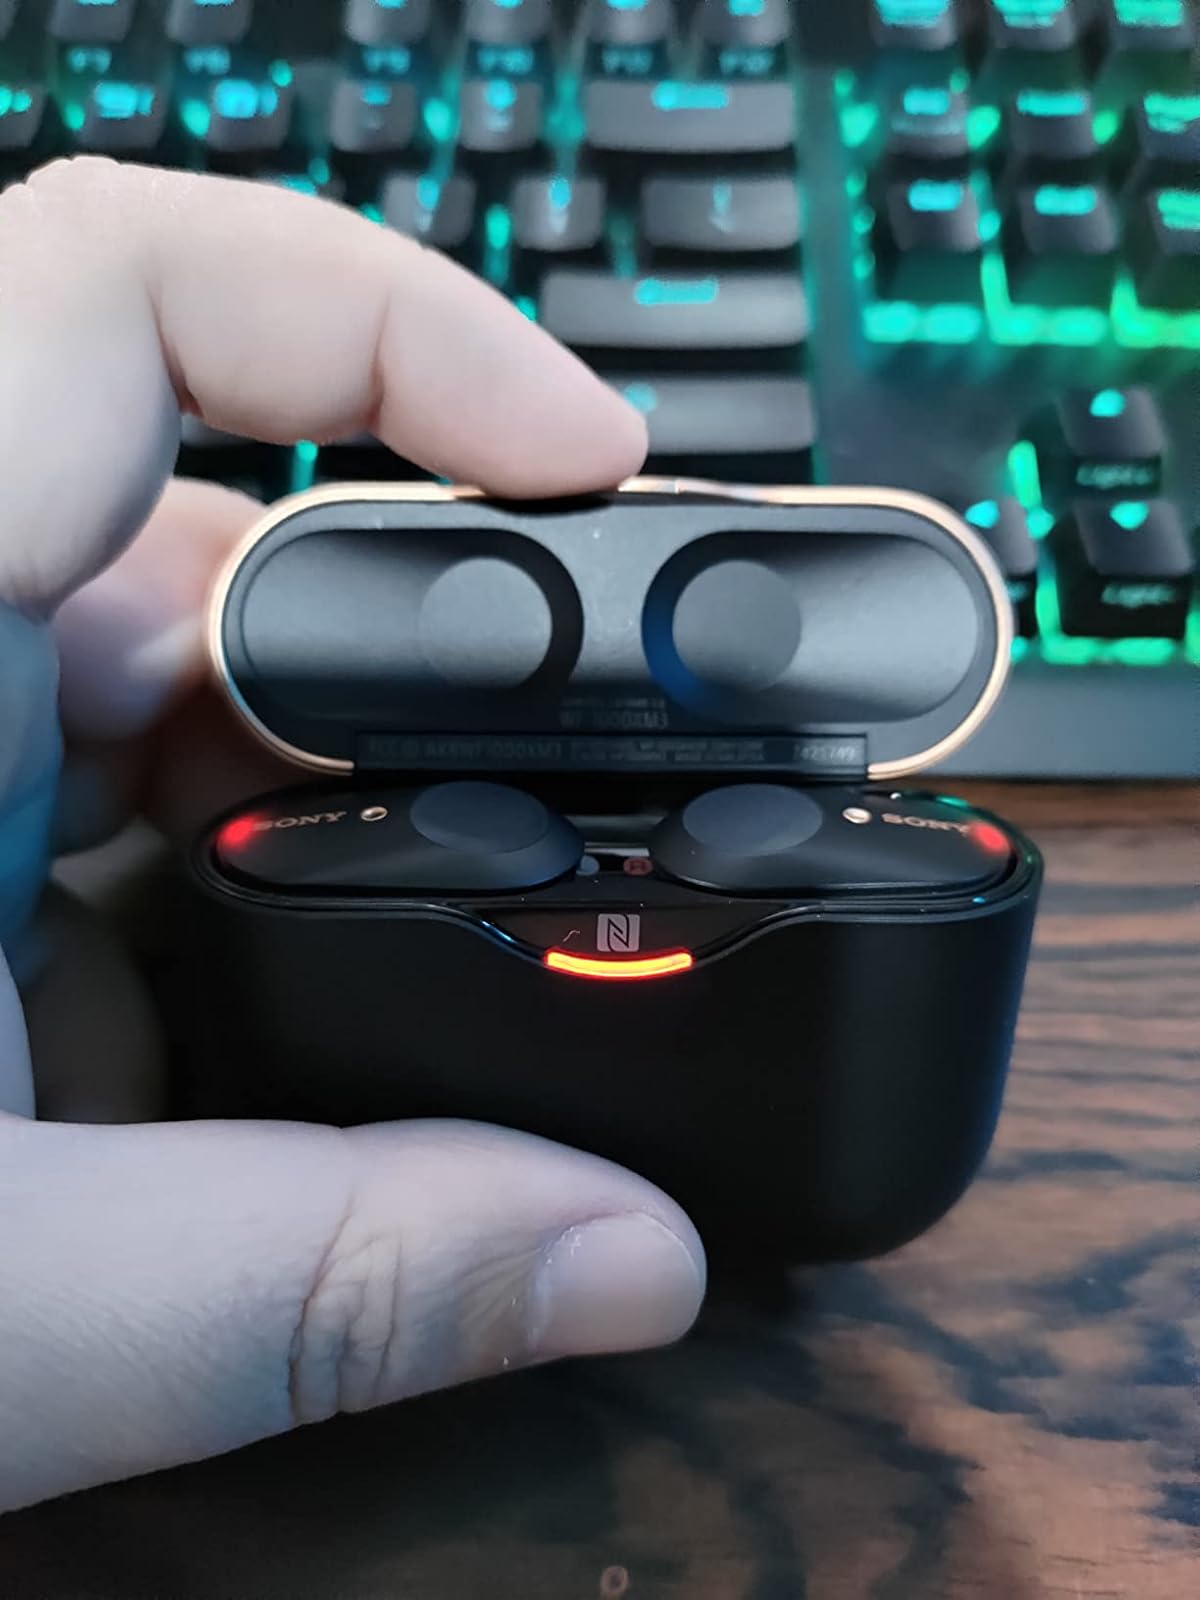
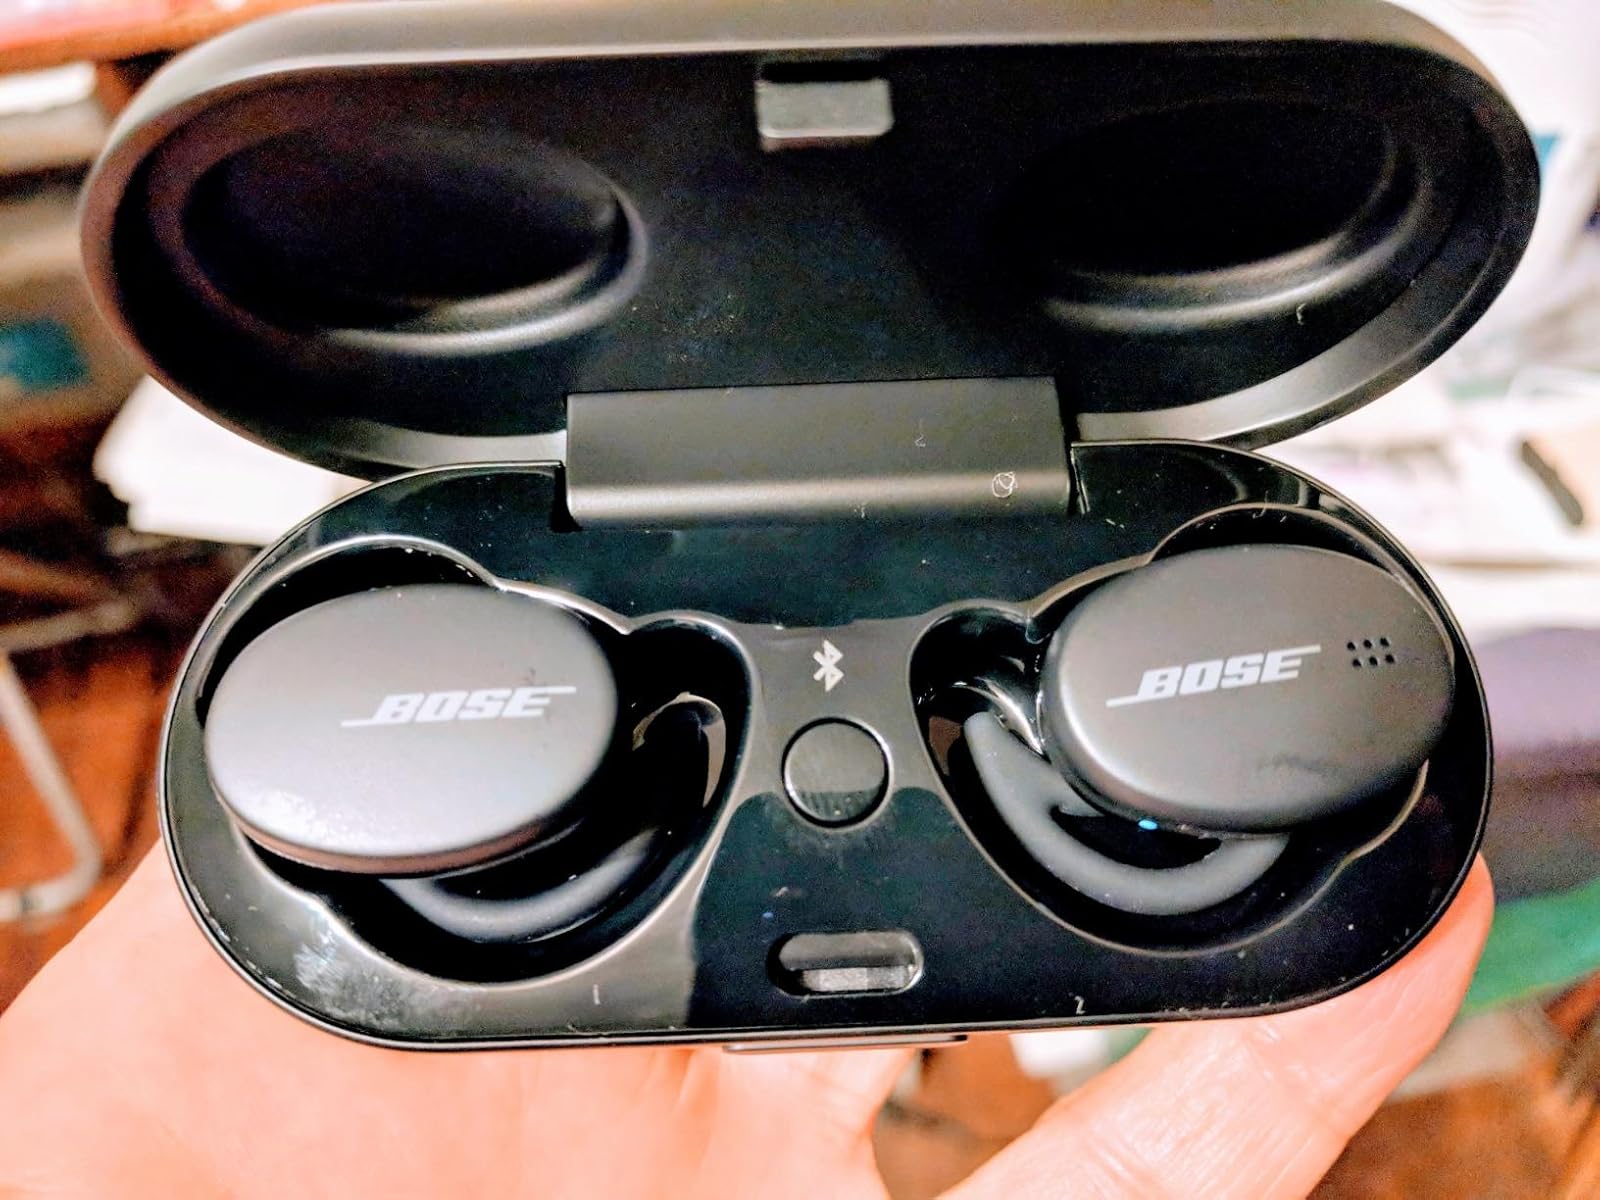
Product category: earbuds
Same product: no